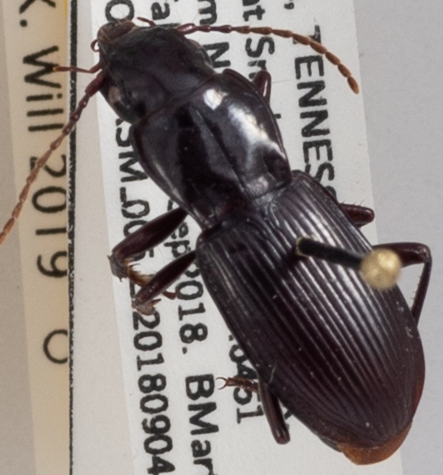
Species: Pterostichus acutipes acutipes
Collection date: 2018-09-04
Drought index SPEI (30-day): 0.17
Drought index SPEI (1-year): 0.786
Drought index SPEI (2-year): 0.438